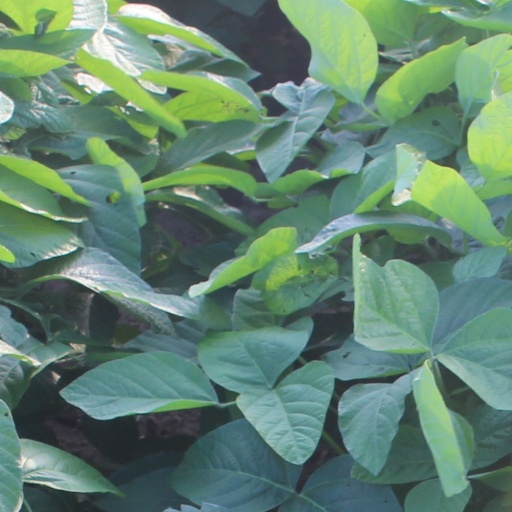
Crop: soybean